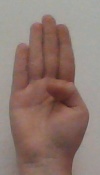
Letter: kaaf